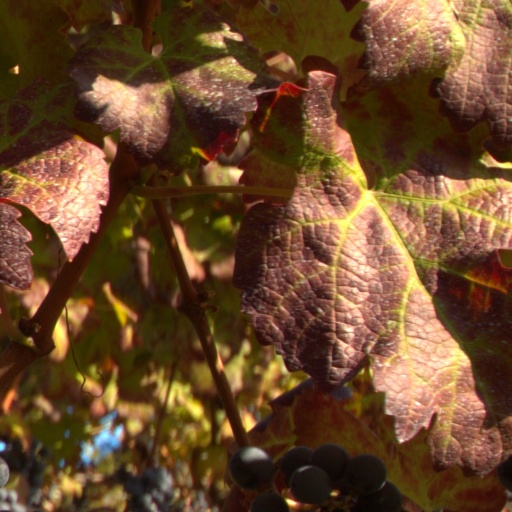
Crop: grape